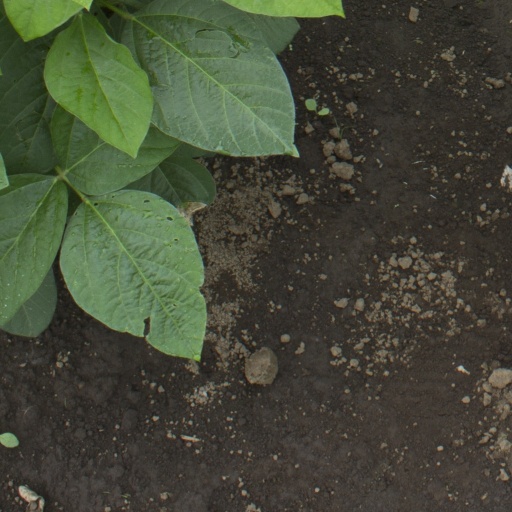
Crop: soybean